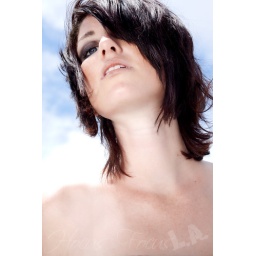
Used one reflector and the sun. She was standing on a fence and I was below shooting up.